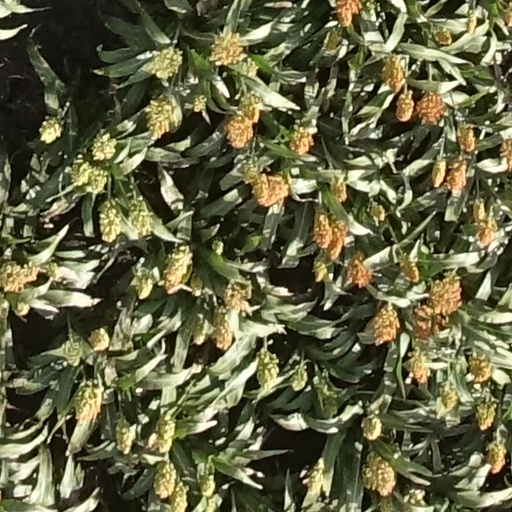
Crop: sorghum